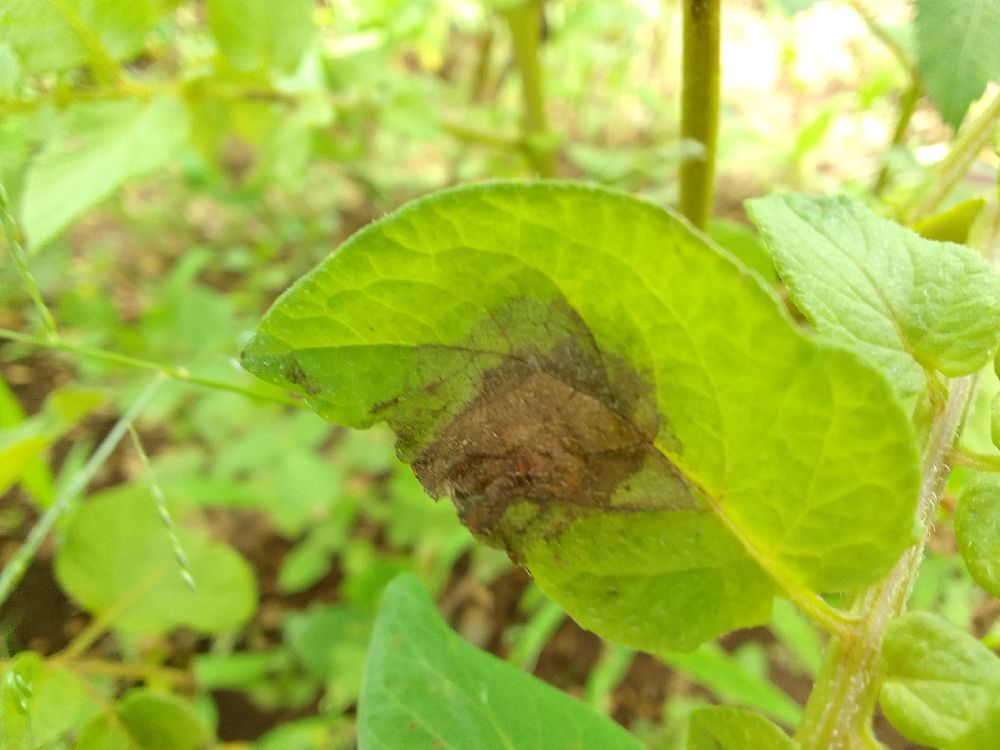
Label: Late blight